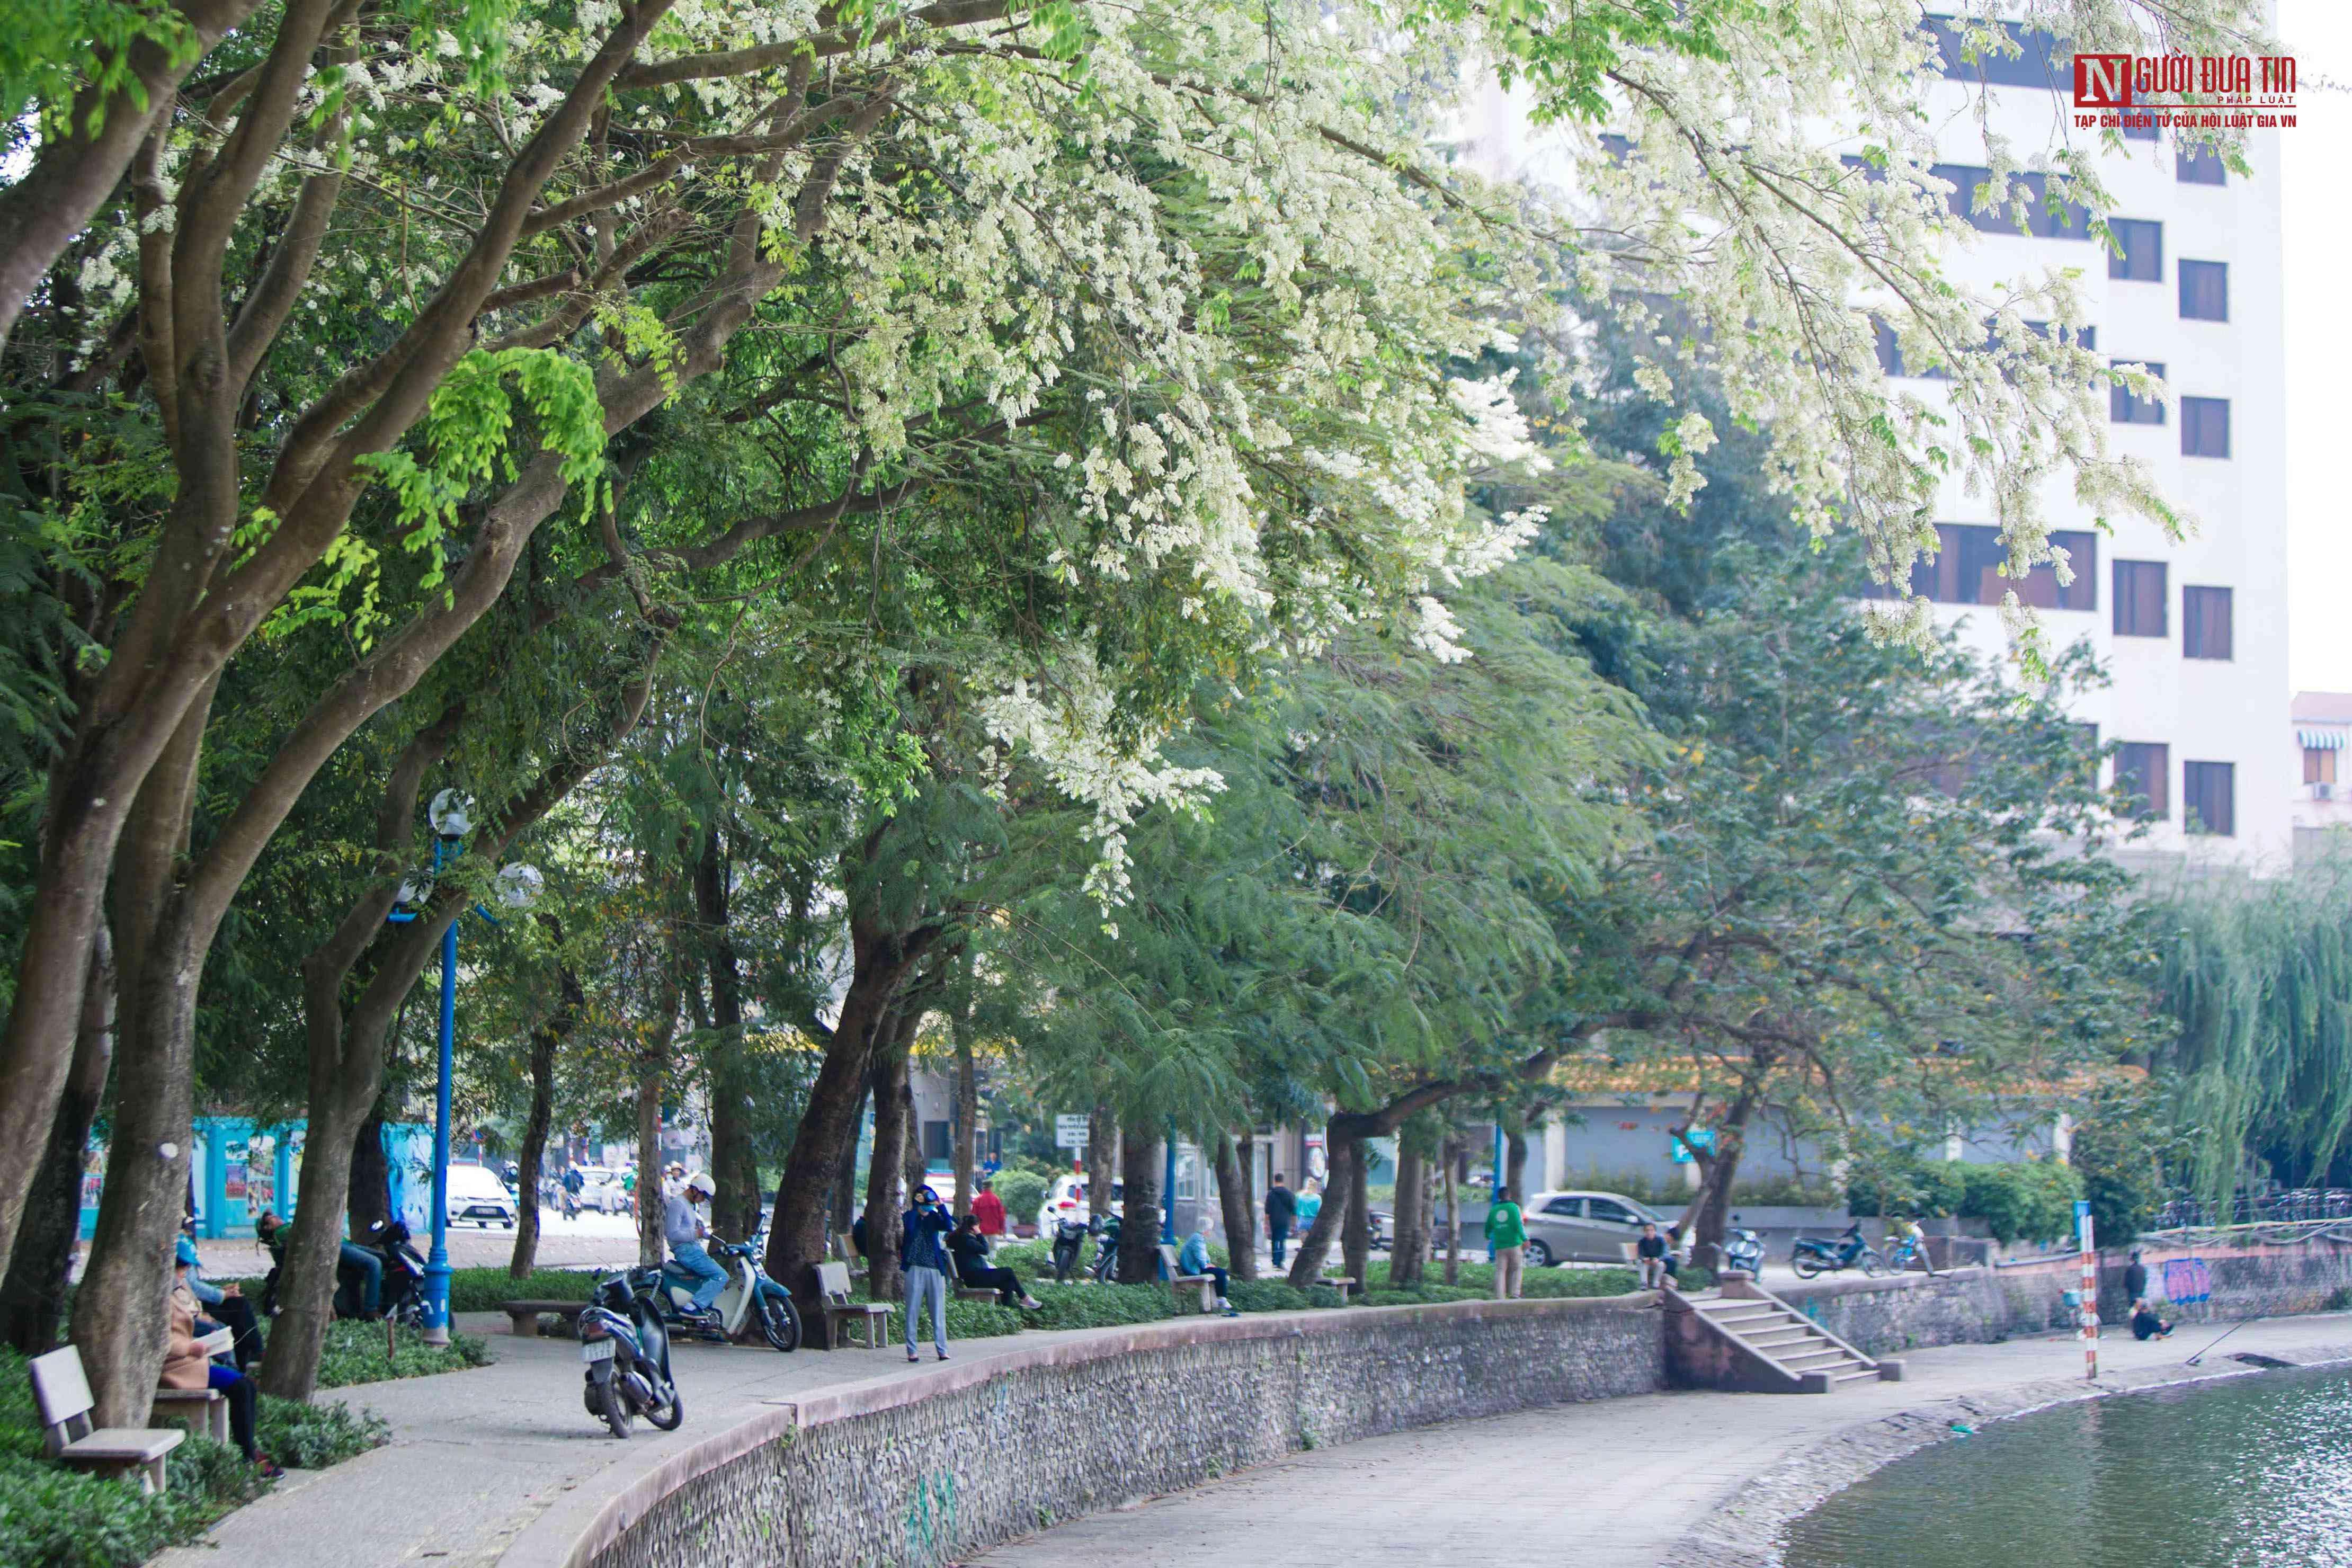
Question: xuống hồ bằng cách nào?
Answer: bằng bậc thang